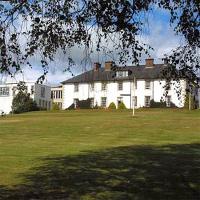
Weather: sun or clear